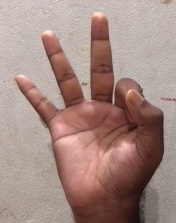
ASL sign: 9